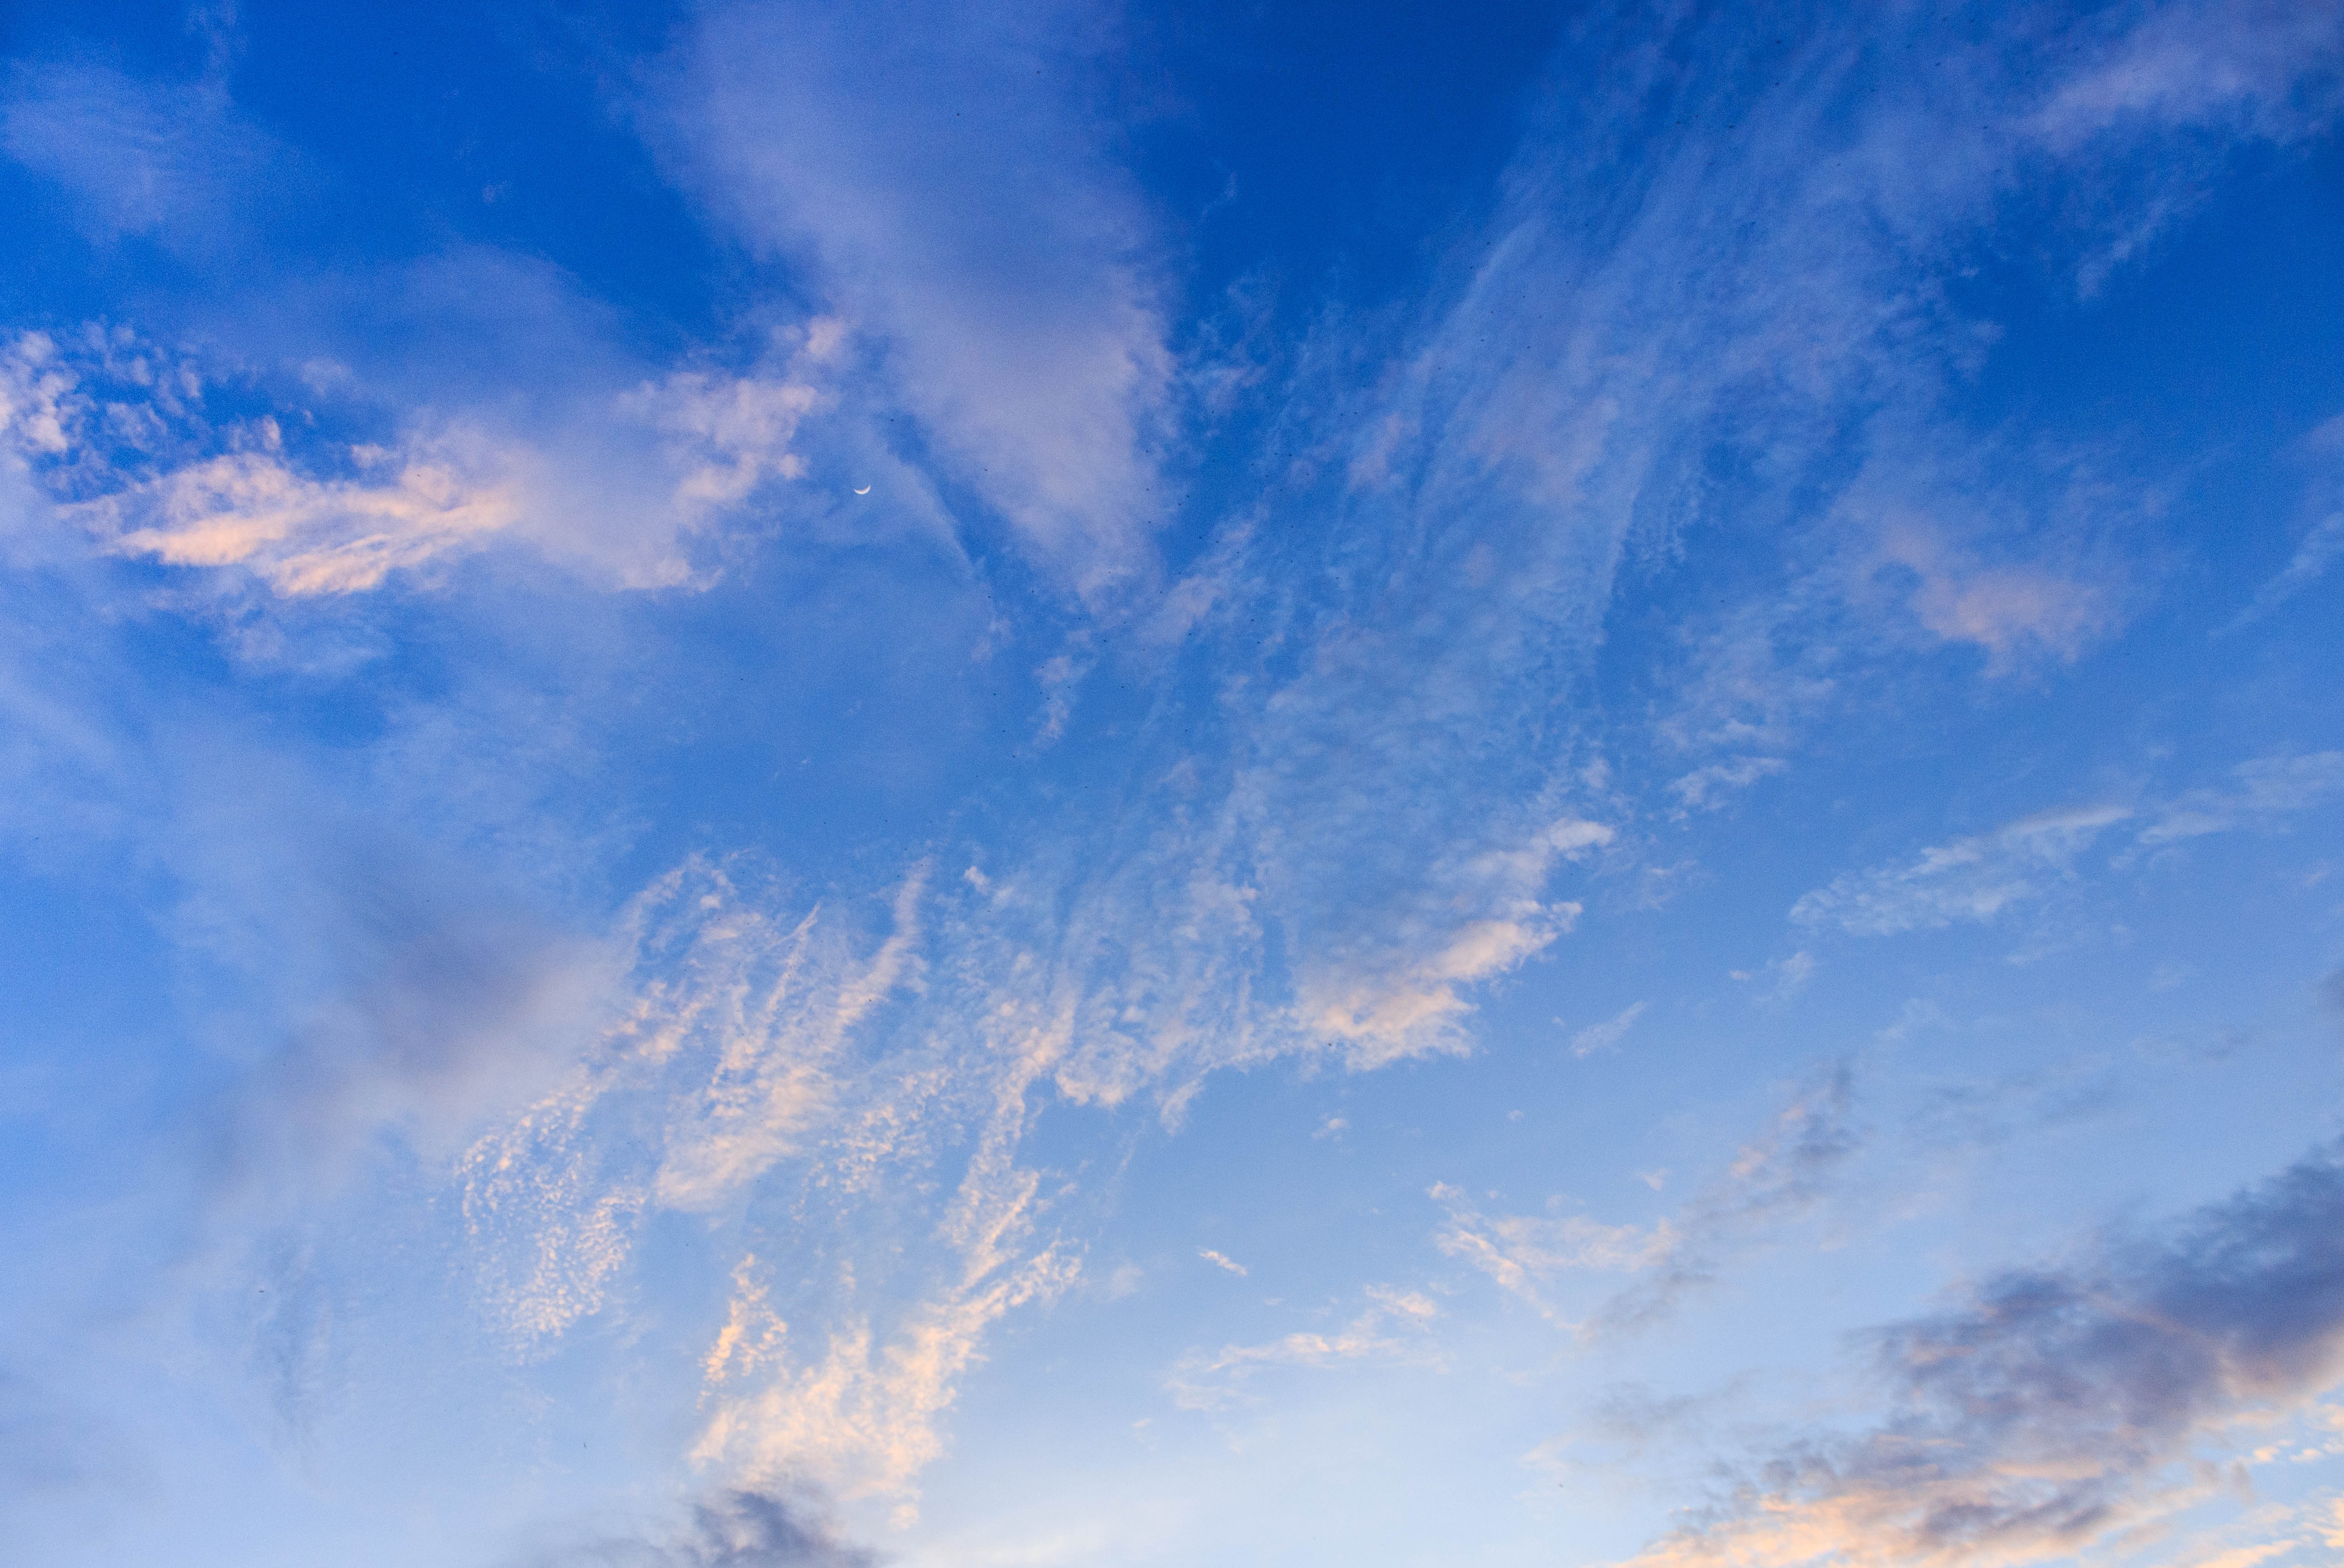
nature, horizon, cloud, sky, sunset, sunlight, morning, dawn, atmosphere, dusk, daytime, evening, reflection, high, cumulus, blue, skies, wide, day, clouds sky, sky clouds, afterglow, meteorological phenomenon, atmosphere of earth